Ka Lae

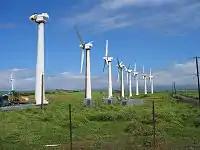
Old Kamaoa wind farm at South Point

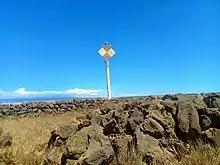
South Point navigational marker

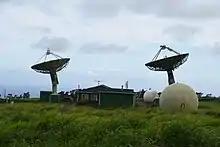
South Point Satellite Station

During World War II, the US Air Force built a landing strip called Morse Field on the point. The airfield was closed in 1953. In 1961 South Point was on the list of final sites to be considered by NASA to launch crewed rockets to space, but was considered too remote although it was later used to launch sounding rockets for testing of instruments at the Air Force's Maui Space Surveillance Center. The low latitude of the location also made it (and nearby areas that are as remote) attractive as a site for private rocket launches, but these plans were dropped in the face of high costs and local opposition.